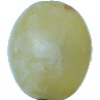
Label: Grape White 1